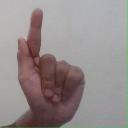
अक्षर: ळ